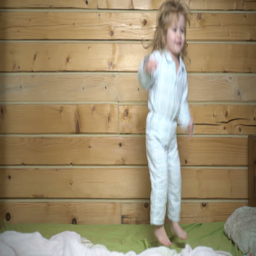
slow - motion of a cute little child or toddler jumping happily at home .